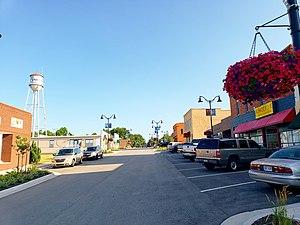
Louisburg est une municipalité américaine située dans le comté de Miami au Kansas. Lors du recensement de 2010, sa population est de 4 315 habitants.